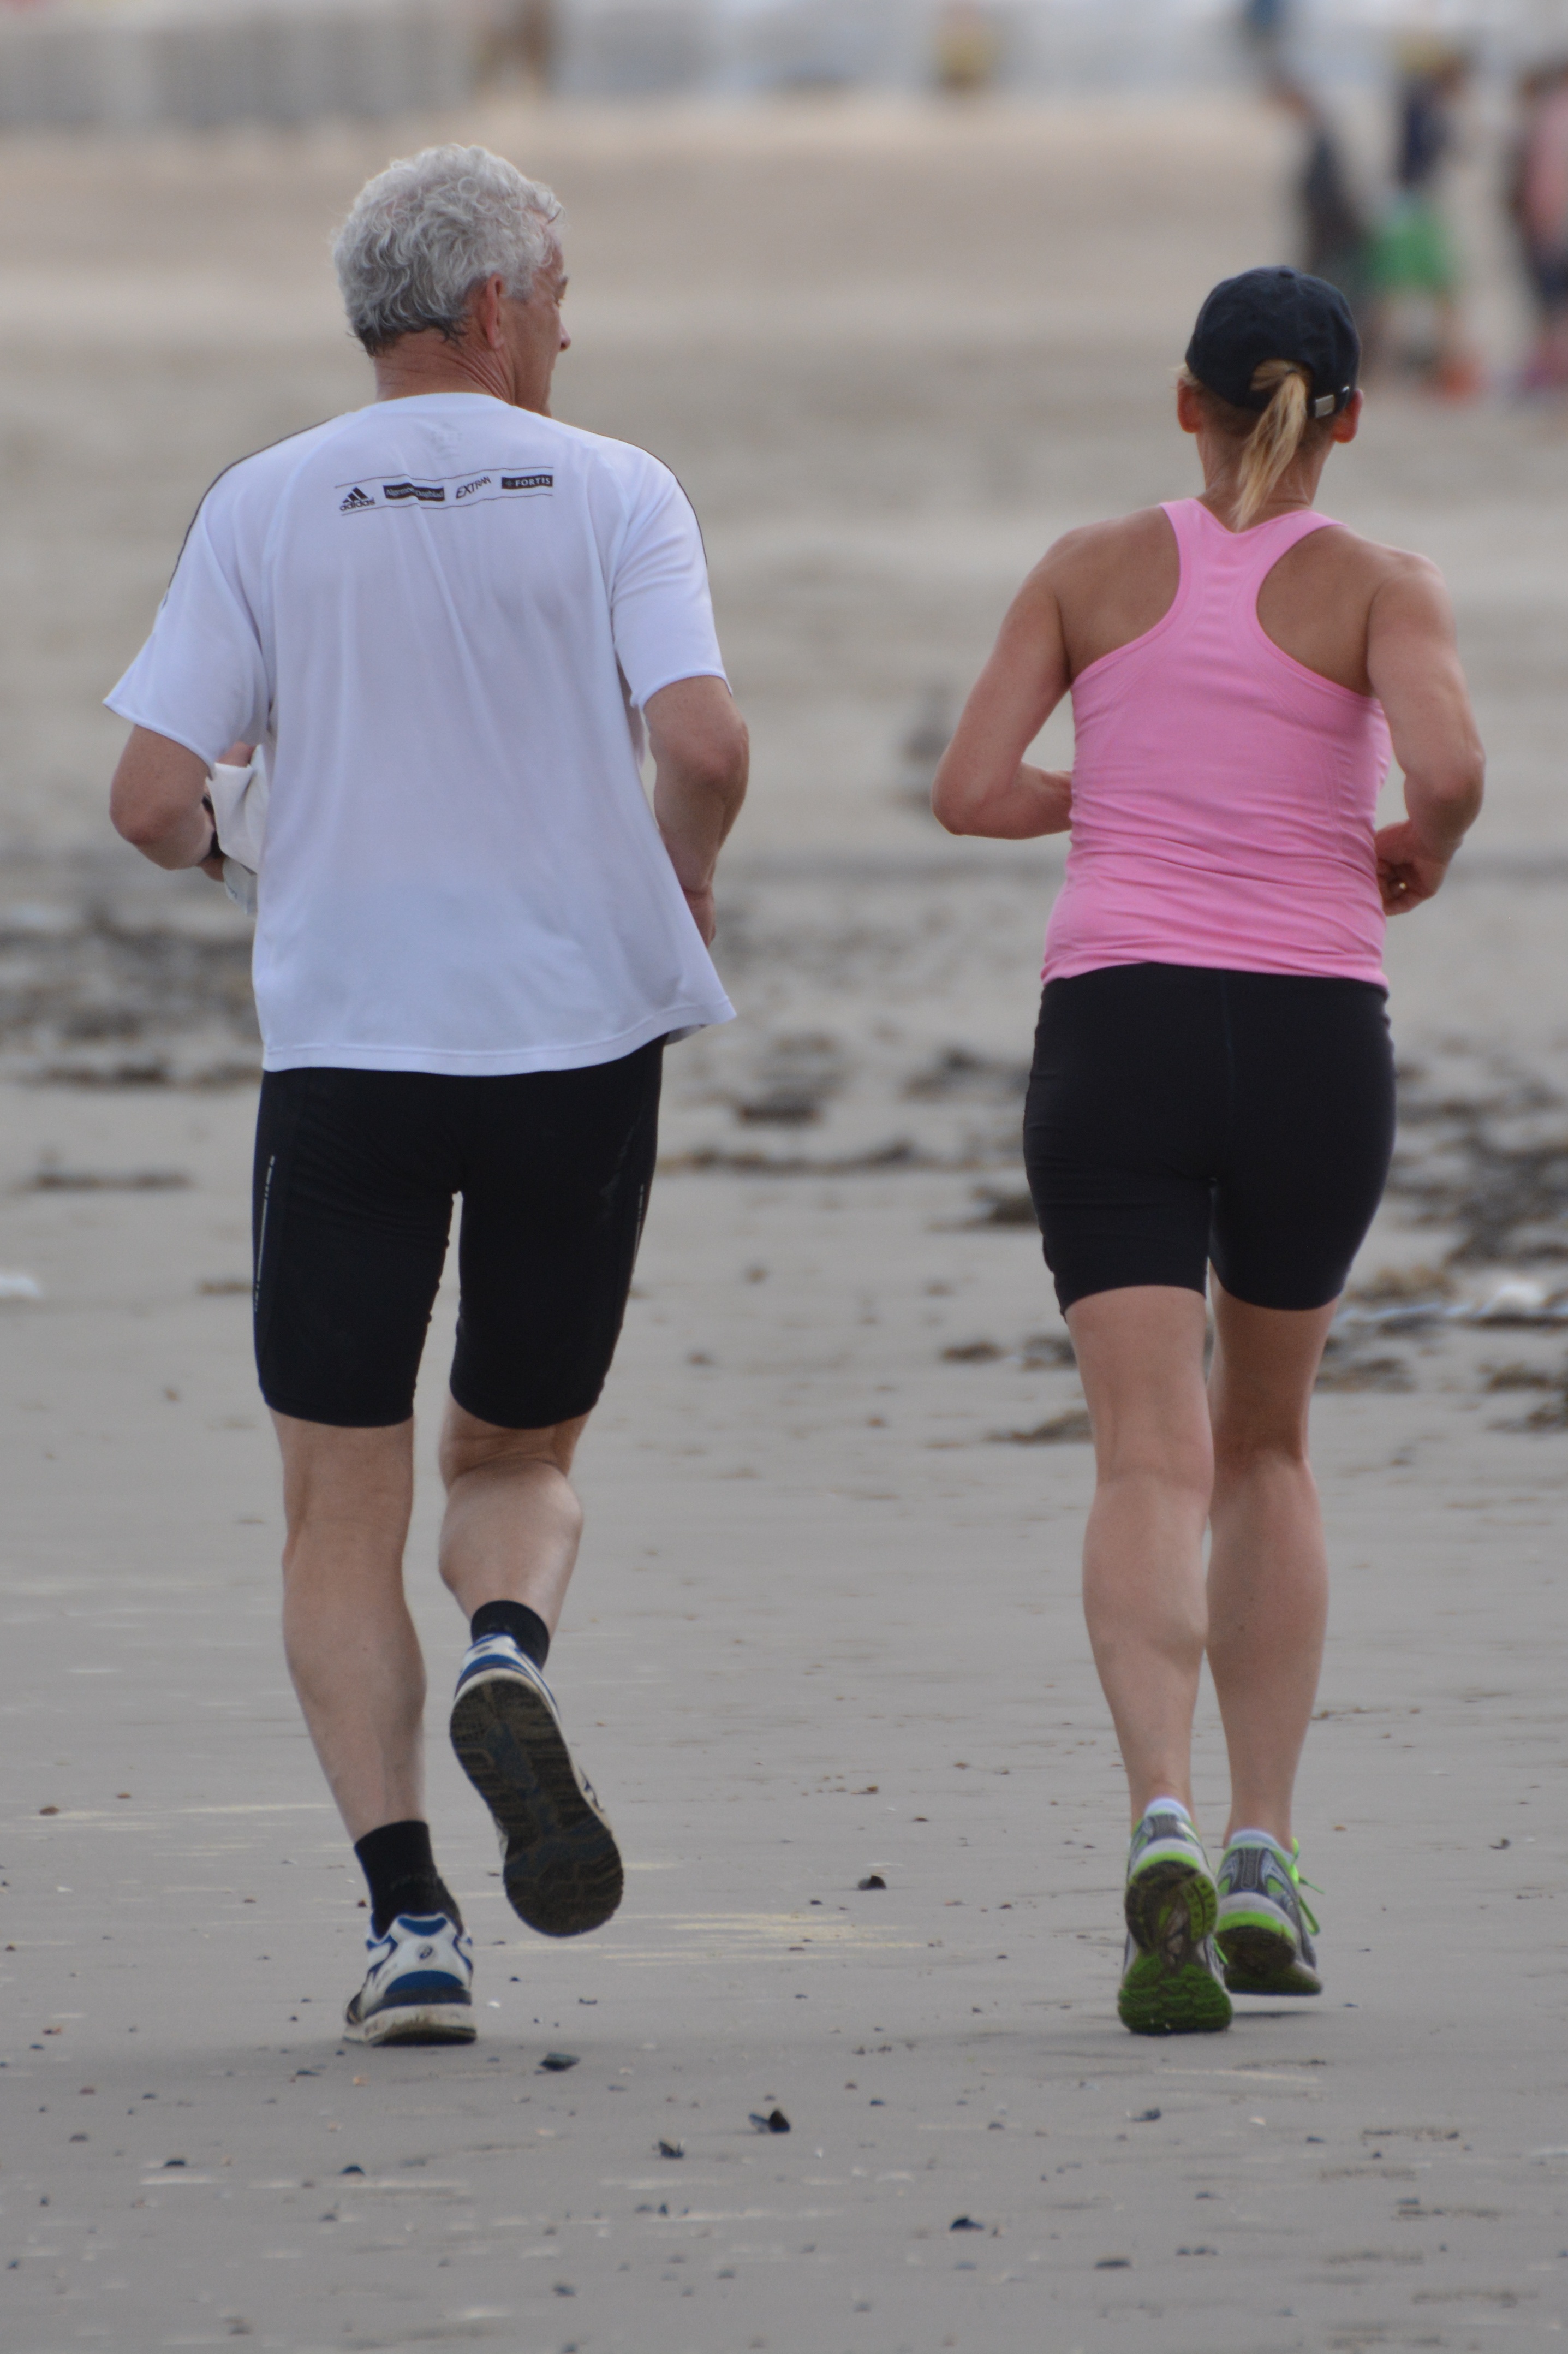
man, person, people, woman, running, recreation, walk, jogging, race, sports, endurance, sportive, athletics, physical exercise, outdoor recreation, human action, individual sports, endurance sports, ultramarathon, duathlon, long distance running